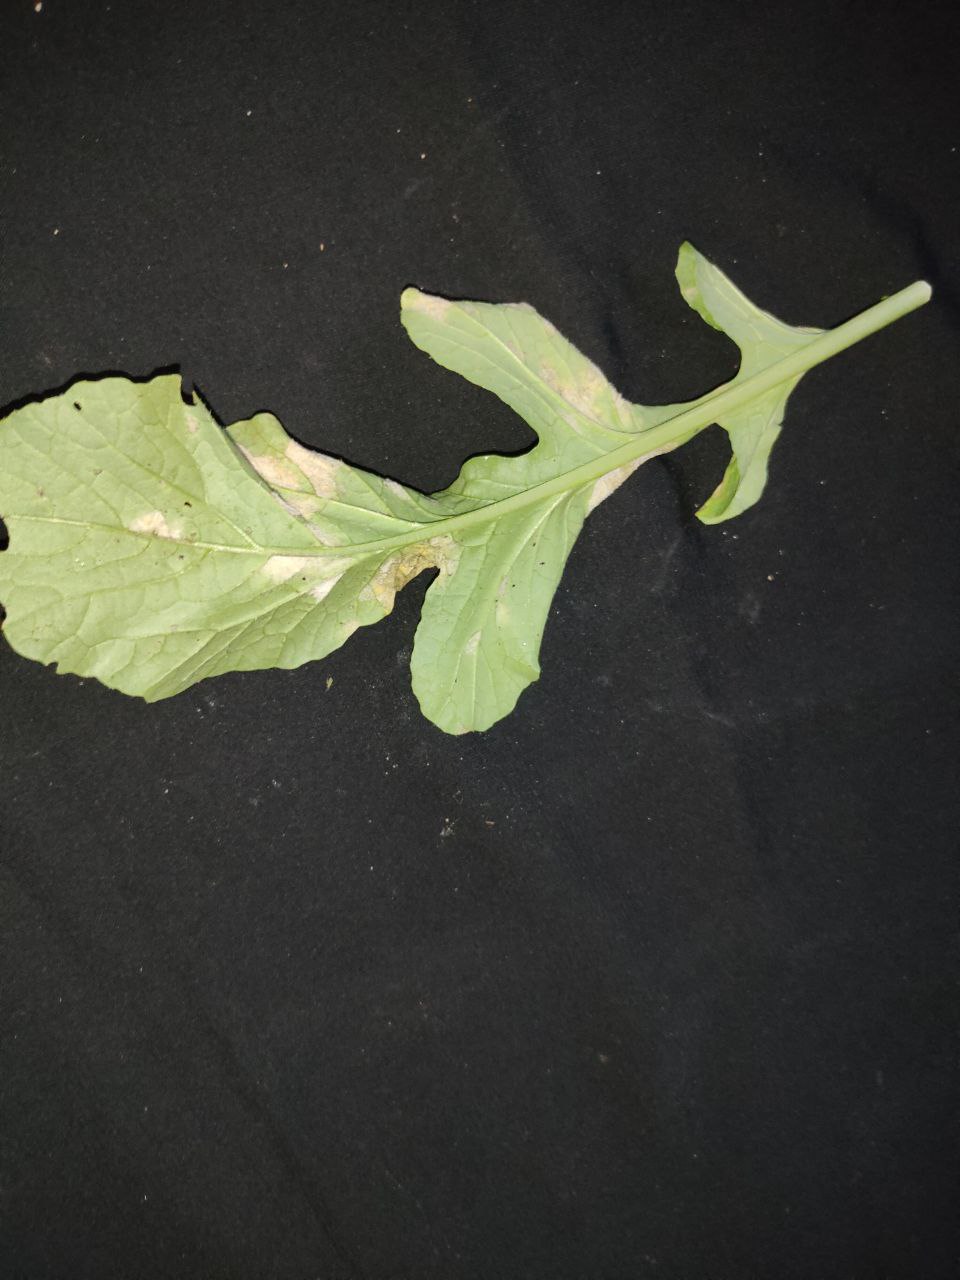
Label: Mosaic virus